Sam Loxton with the Australian cricket team in England in 1948

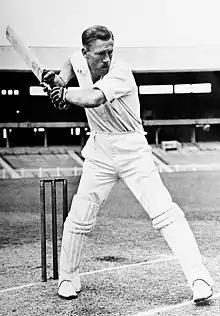
Loxton in about 1948

Sam Loxton was a member of Donald Bradman's famous Australian cricket team, which toured England in 1948. Bradman's men went undefeated in their 34 matches; this unprecedented feat by a Test side touring England earned them the sobriquet "The Invincibles".